Weightlifting at the 2020 Summer Olympics – Men's 109 kg

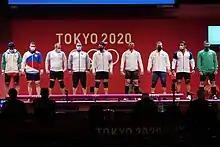
Athletes during their introduction. From left: Djuraev, Naniev, Plēsnieks, Martirosyan, Y. S. Jin, Michalski, Kitts, Hashemi, and Hristov

The men's 109 kg weightlifting competitions at the 2020 Summer Olympics in Tokyo took place on 3 August, at the Tokyo International Forum. The weightlifter from Uzbekistan won the gold, with a combined lift of 430 kg.